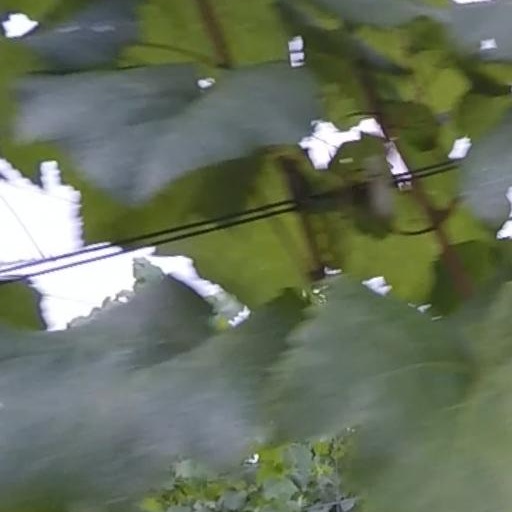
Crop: grape